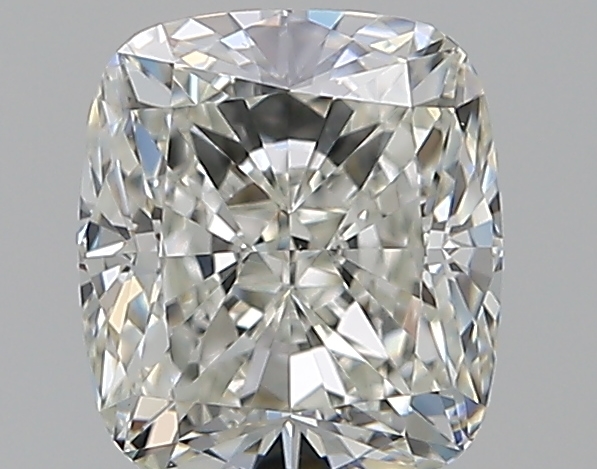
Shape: cushion
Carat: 0.77
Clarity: VS1
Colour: I
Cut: EX
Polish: VG
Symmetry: VG
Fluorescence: N
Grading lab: GIA
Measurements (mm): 5.48 x 4.83 x 3.34